2010 Texas Rangers season

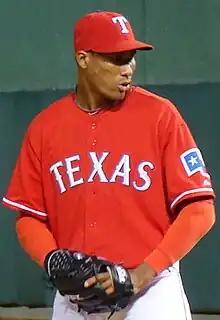
After being denied reentry into the United States for 5 years, Ogando would be a key member of the bullpen in his rookie year.

Rotation: Cliff Lee, Colby Lewis, C. J. Wilson, Tommy Hunter, Rich Harden, Derek Holland